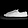
Label: Sneaker